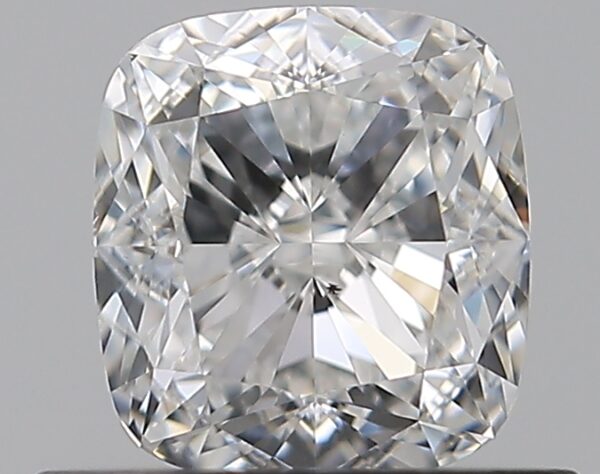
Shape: cushion
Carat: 0.71
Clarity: VS2
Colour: F
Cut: EX
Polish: EX
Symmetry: VG
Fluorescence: N
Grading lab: GIA
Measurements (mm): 5.16 x 4.76 x 3.23